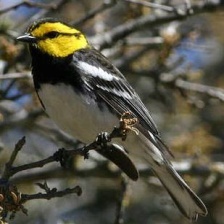
Species: GOLDEN CHEEKED WARBLER
Scientific name: SETOPHAGA CHRYSOPARIA